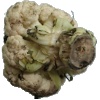
Label: Cauliflower 1